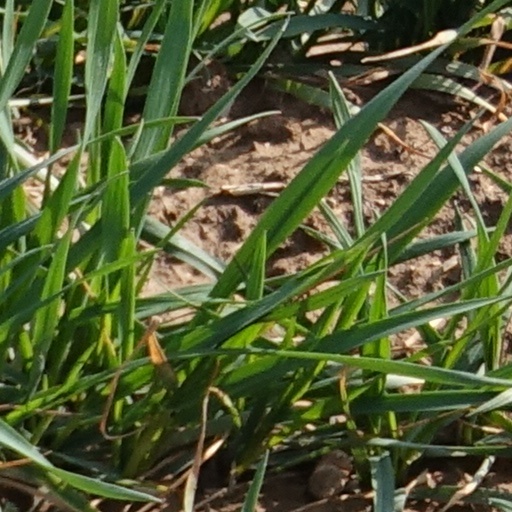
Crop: wheat